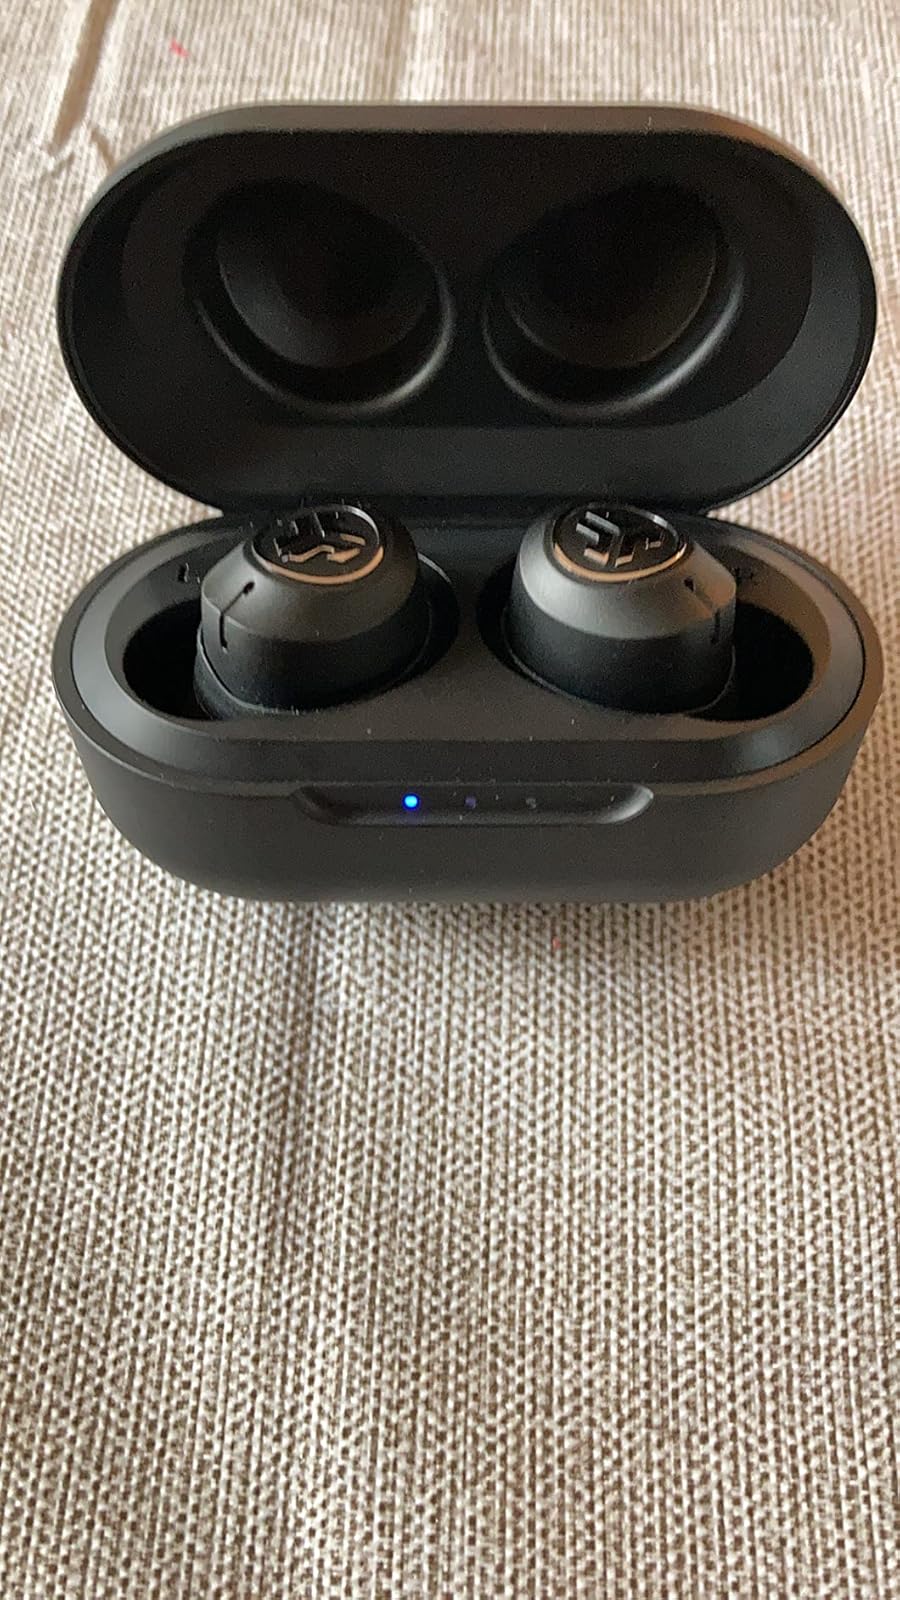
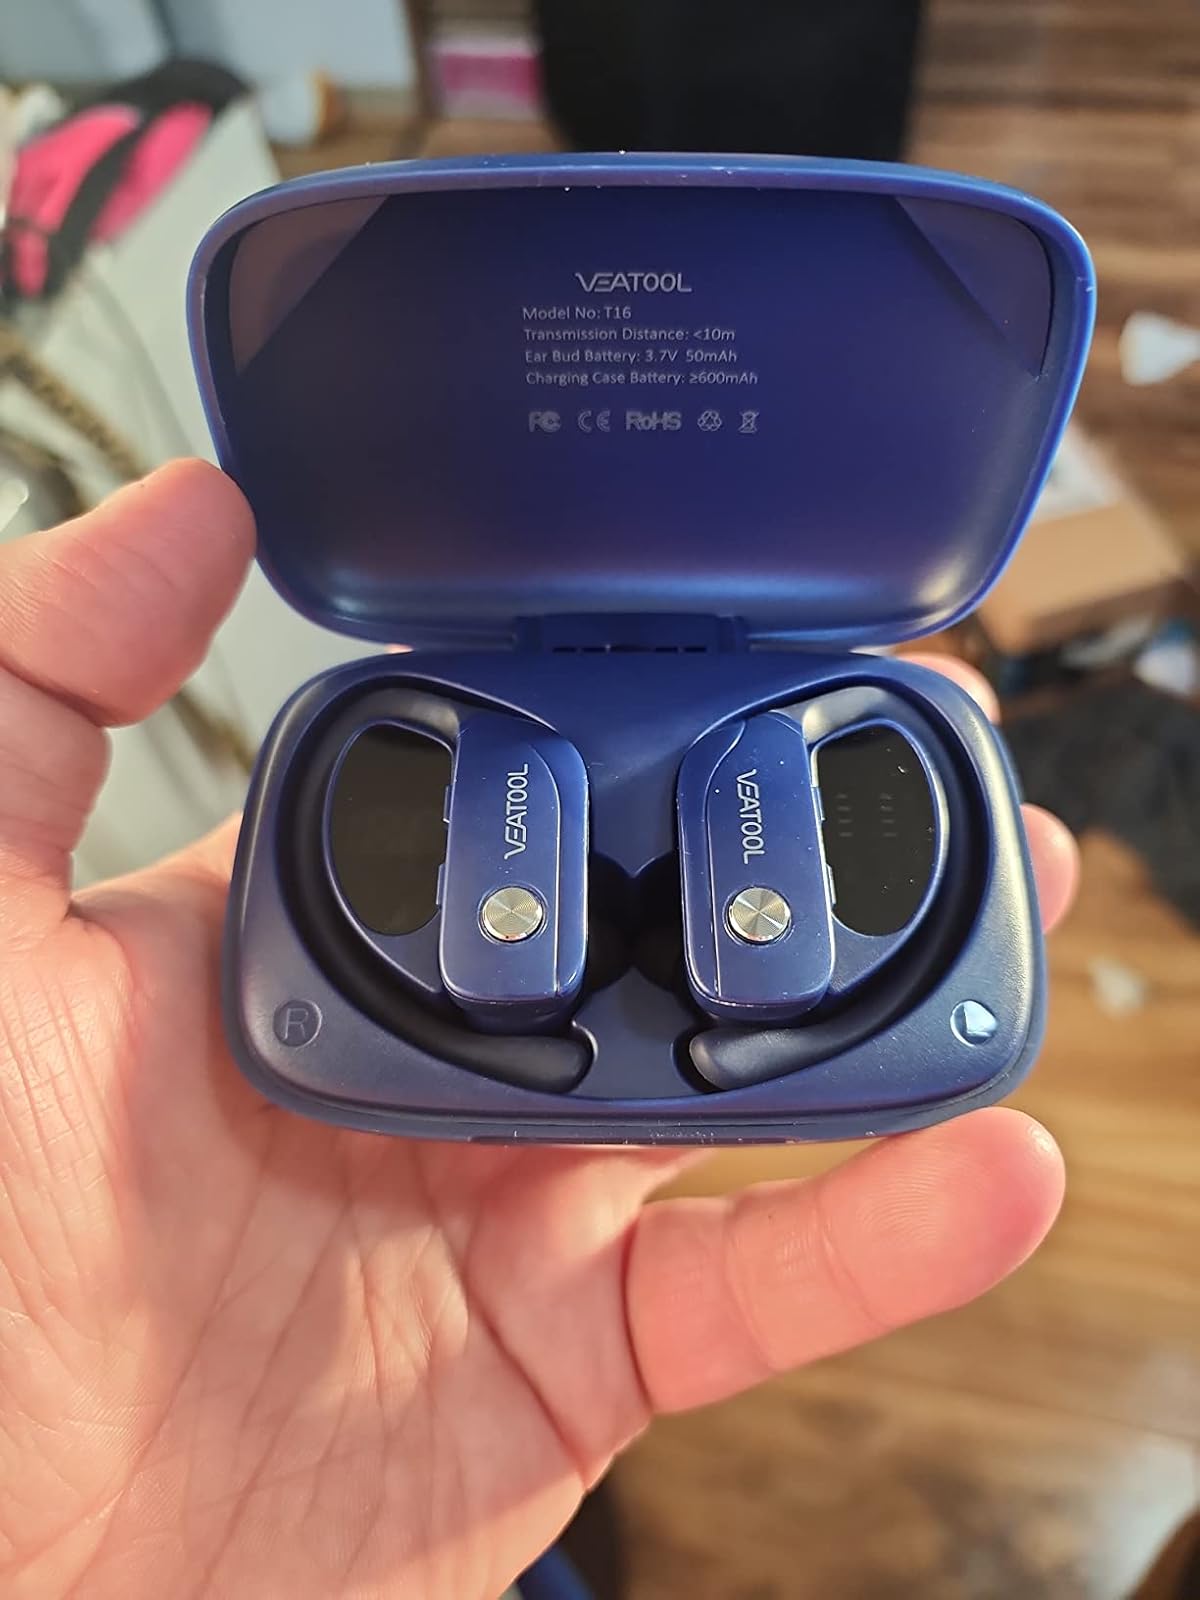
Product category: earbuds
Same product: no